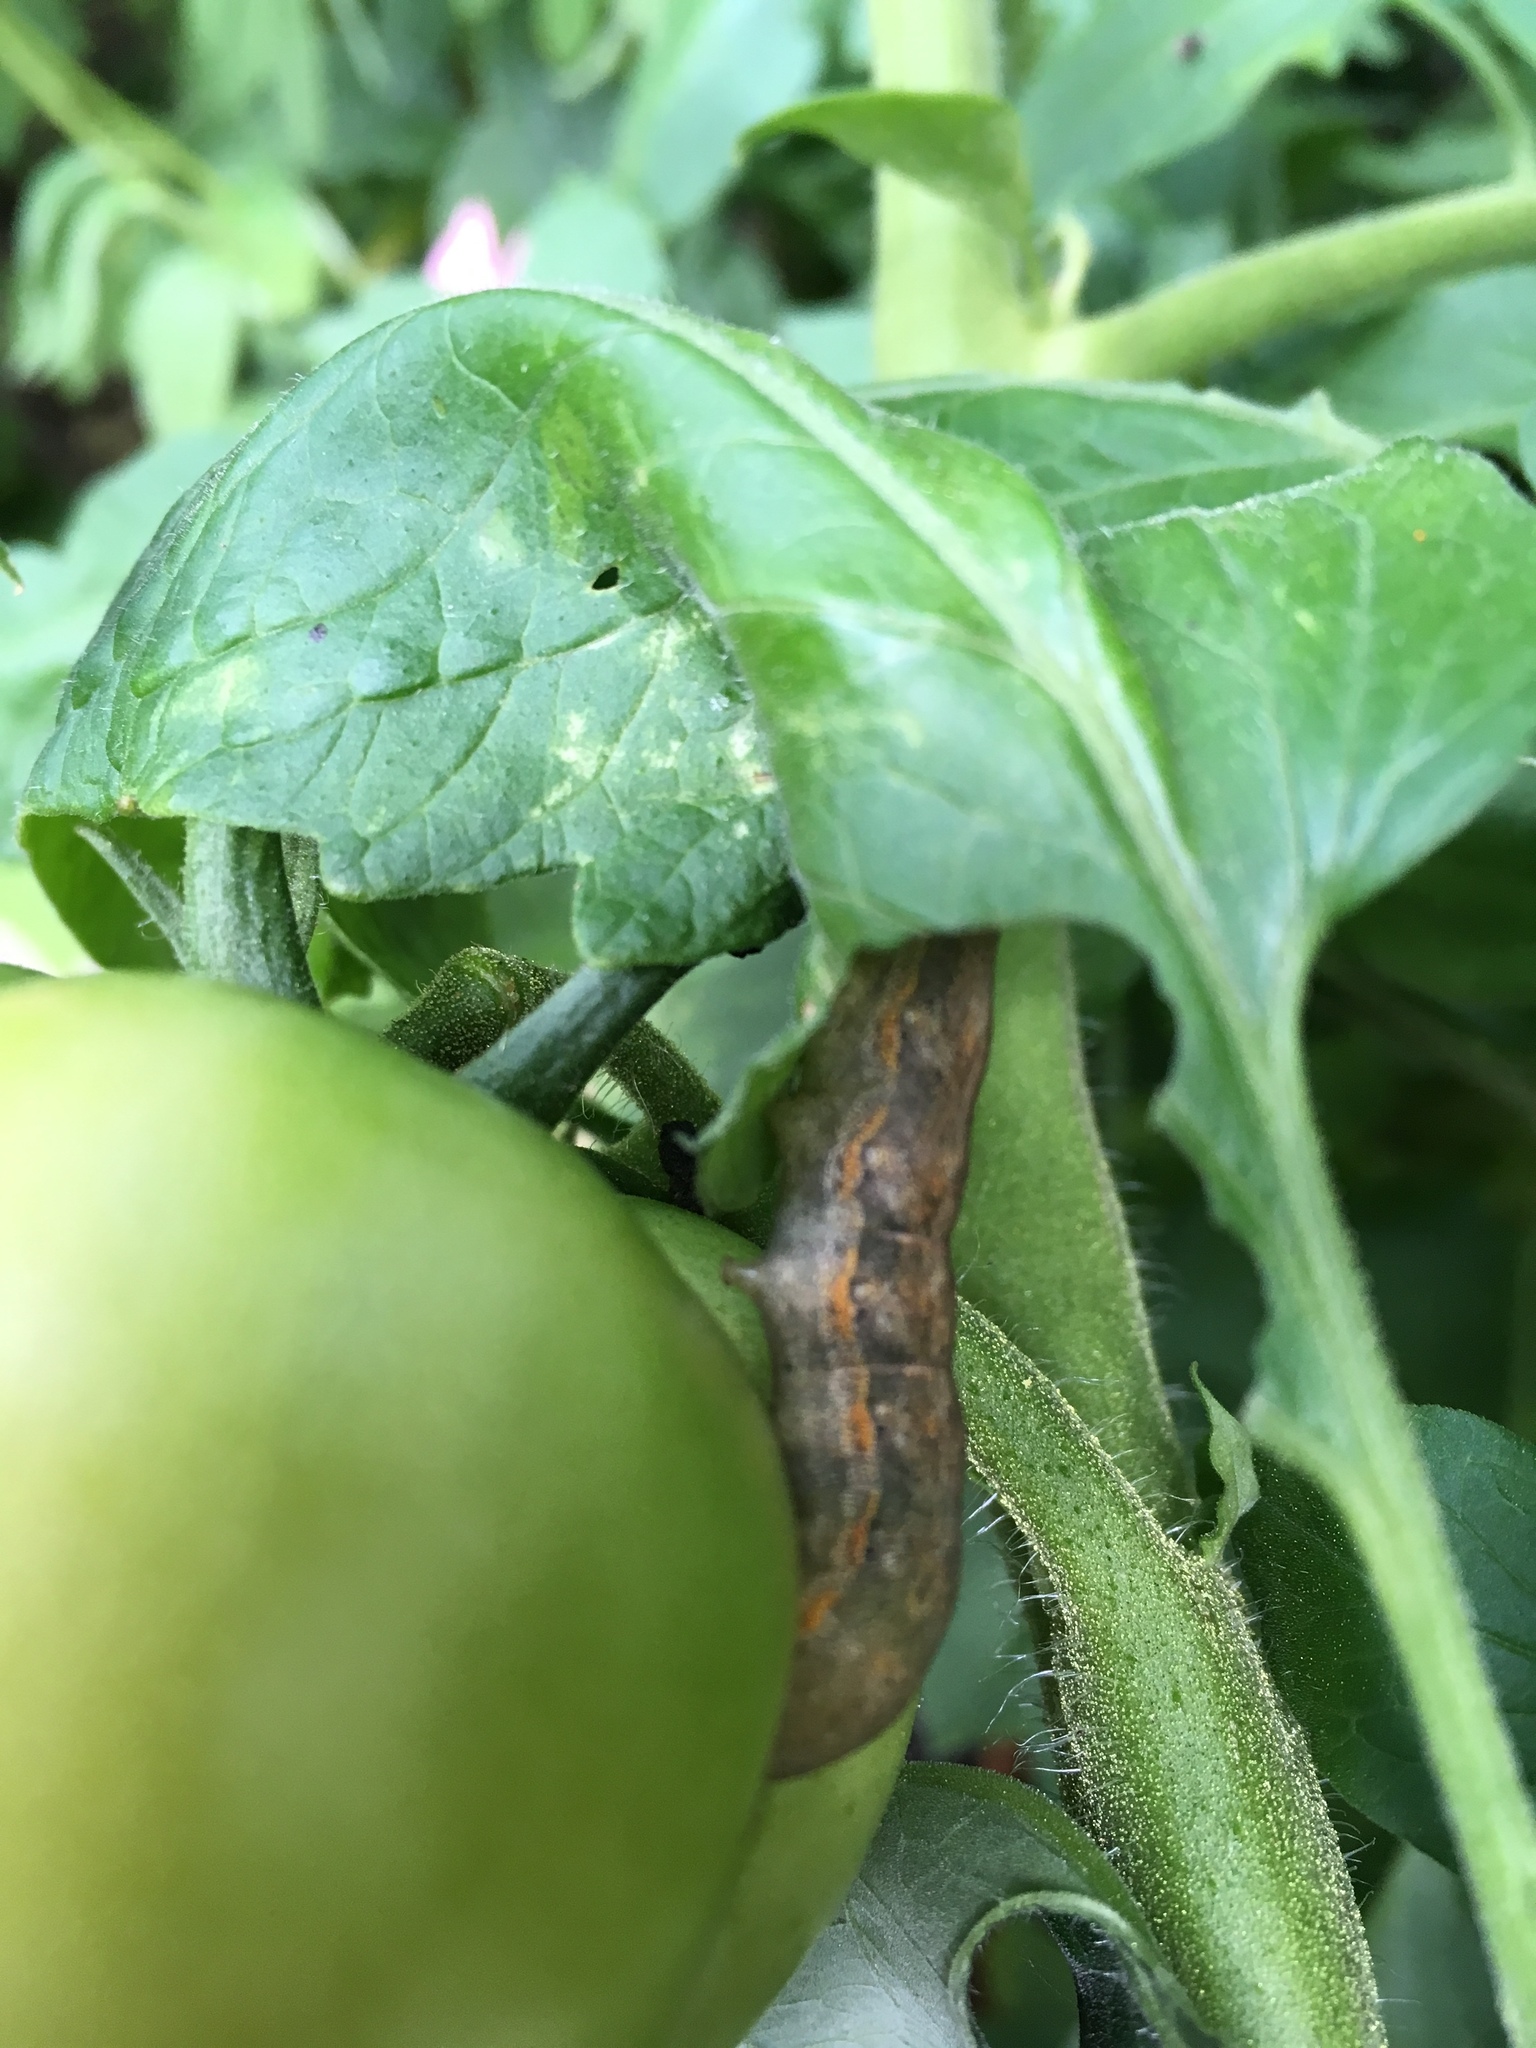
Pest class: cutworms